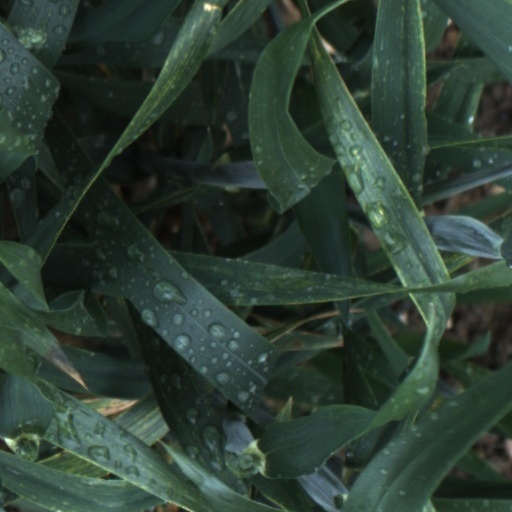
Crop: wheat